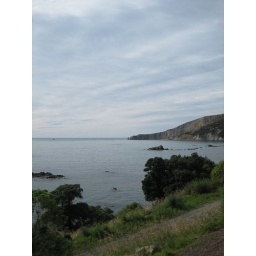
We saw dolphins frolicking in the water from the view car on the train!